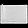
Label: Bag